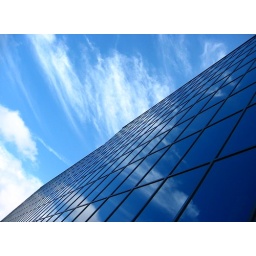
The Orchards office building in Llanishen, Cardiff.